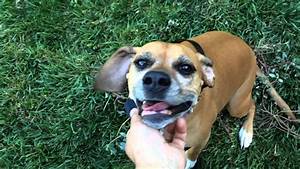
Label: cane